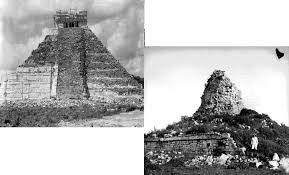
Landmark: Chichen Itza